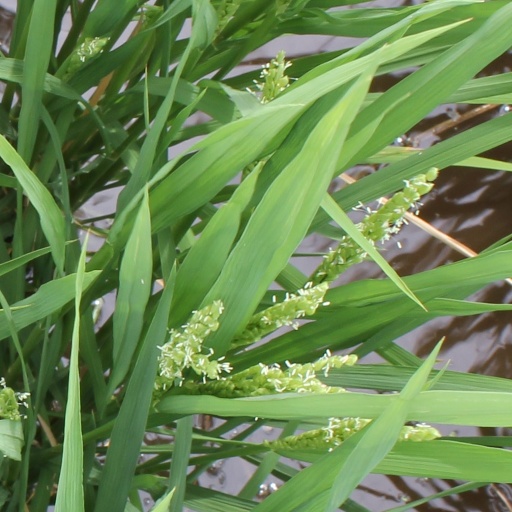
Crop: rice